The Wizard of Oz (1925 film)

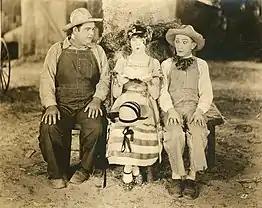
Oliver Hardy, Dorothy Dwan and Larry Semon film still

On her 18th birthday, however, Wikked and his minions arrive at the farm by biplane and demand the envelope. When Uncle Henry refuses to hand it over, Wikked suborns Hardy's character by promising him wealth and Dorothy. Wikked then has Dorothy tied to a rope and raised high up a tower; his men start a fire underneath the rope. Hardy's character finds the note, but Semon's character takes it and saves Dorothy, only to have Wikked and his men capture them all at gunpoint.